Answer in natural language. Considering the relative positions, is room with bed covered in bedsheet (marked C) above or below Doorway (marked B)? Choose between the following options: below or above
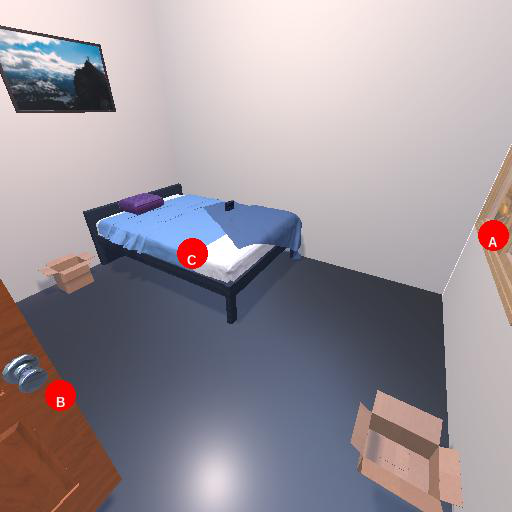
<answer>above</answer>